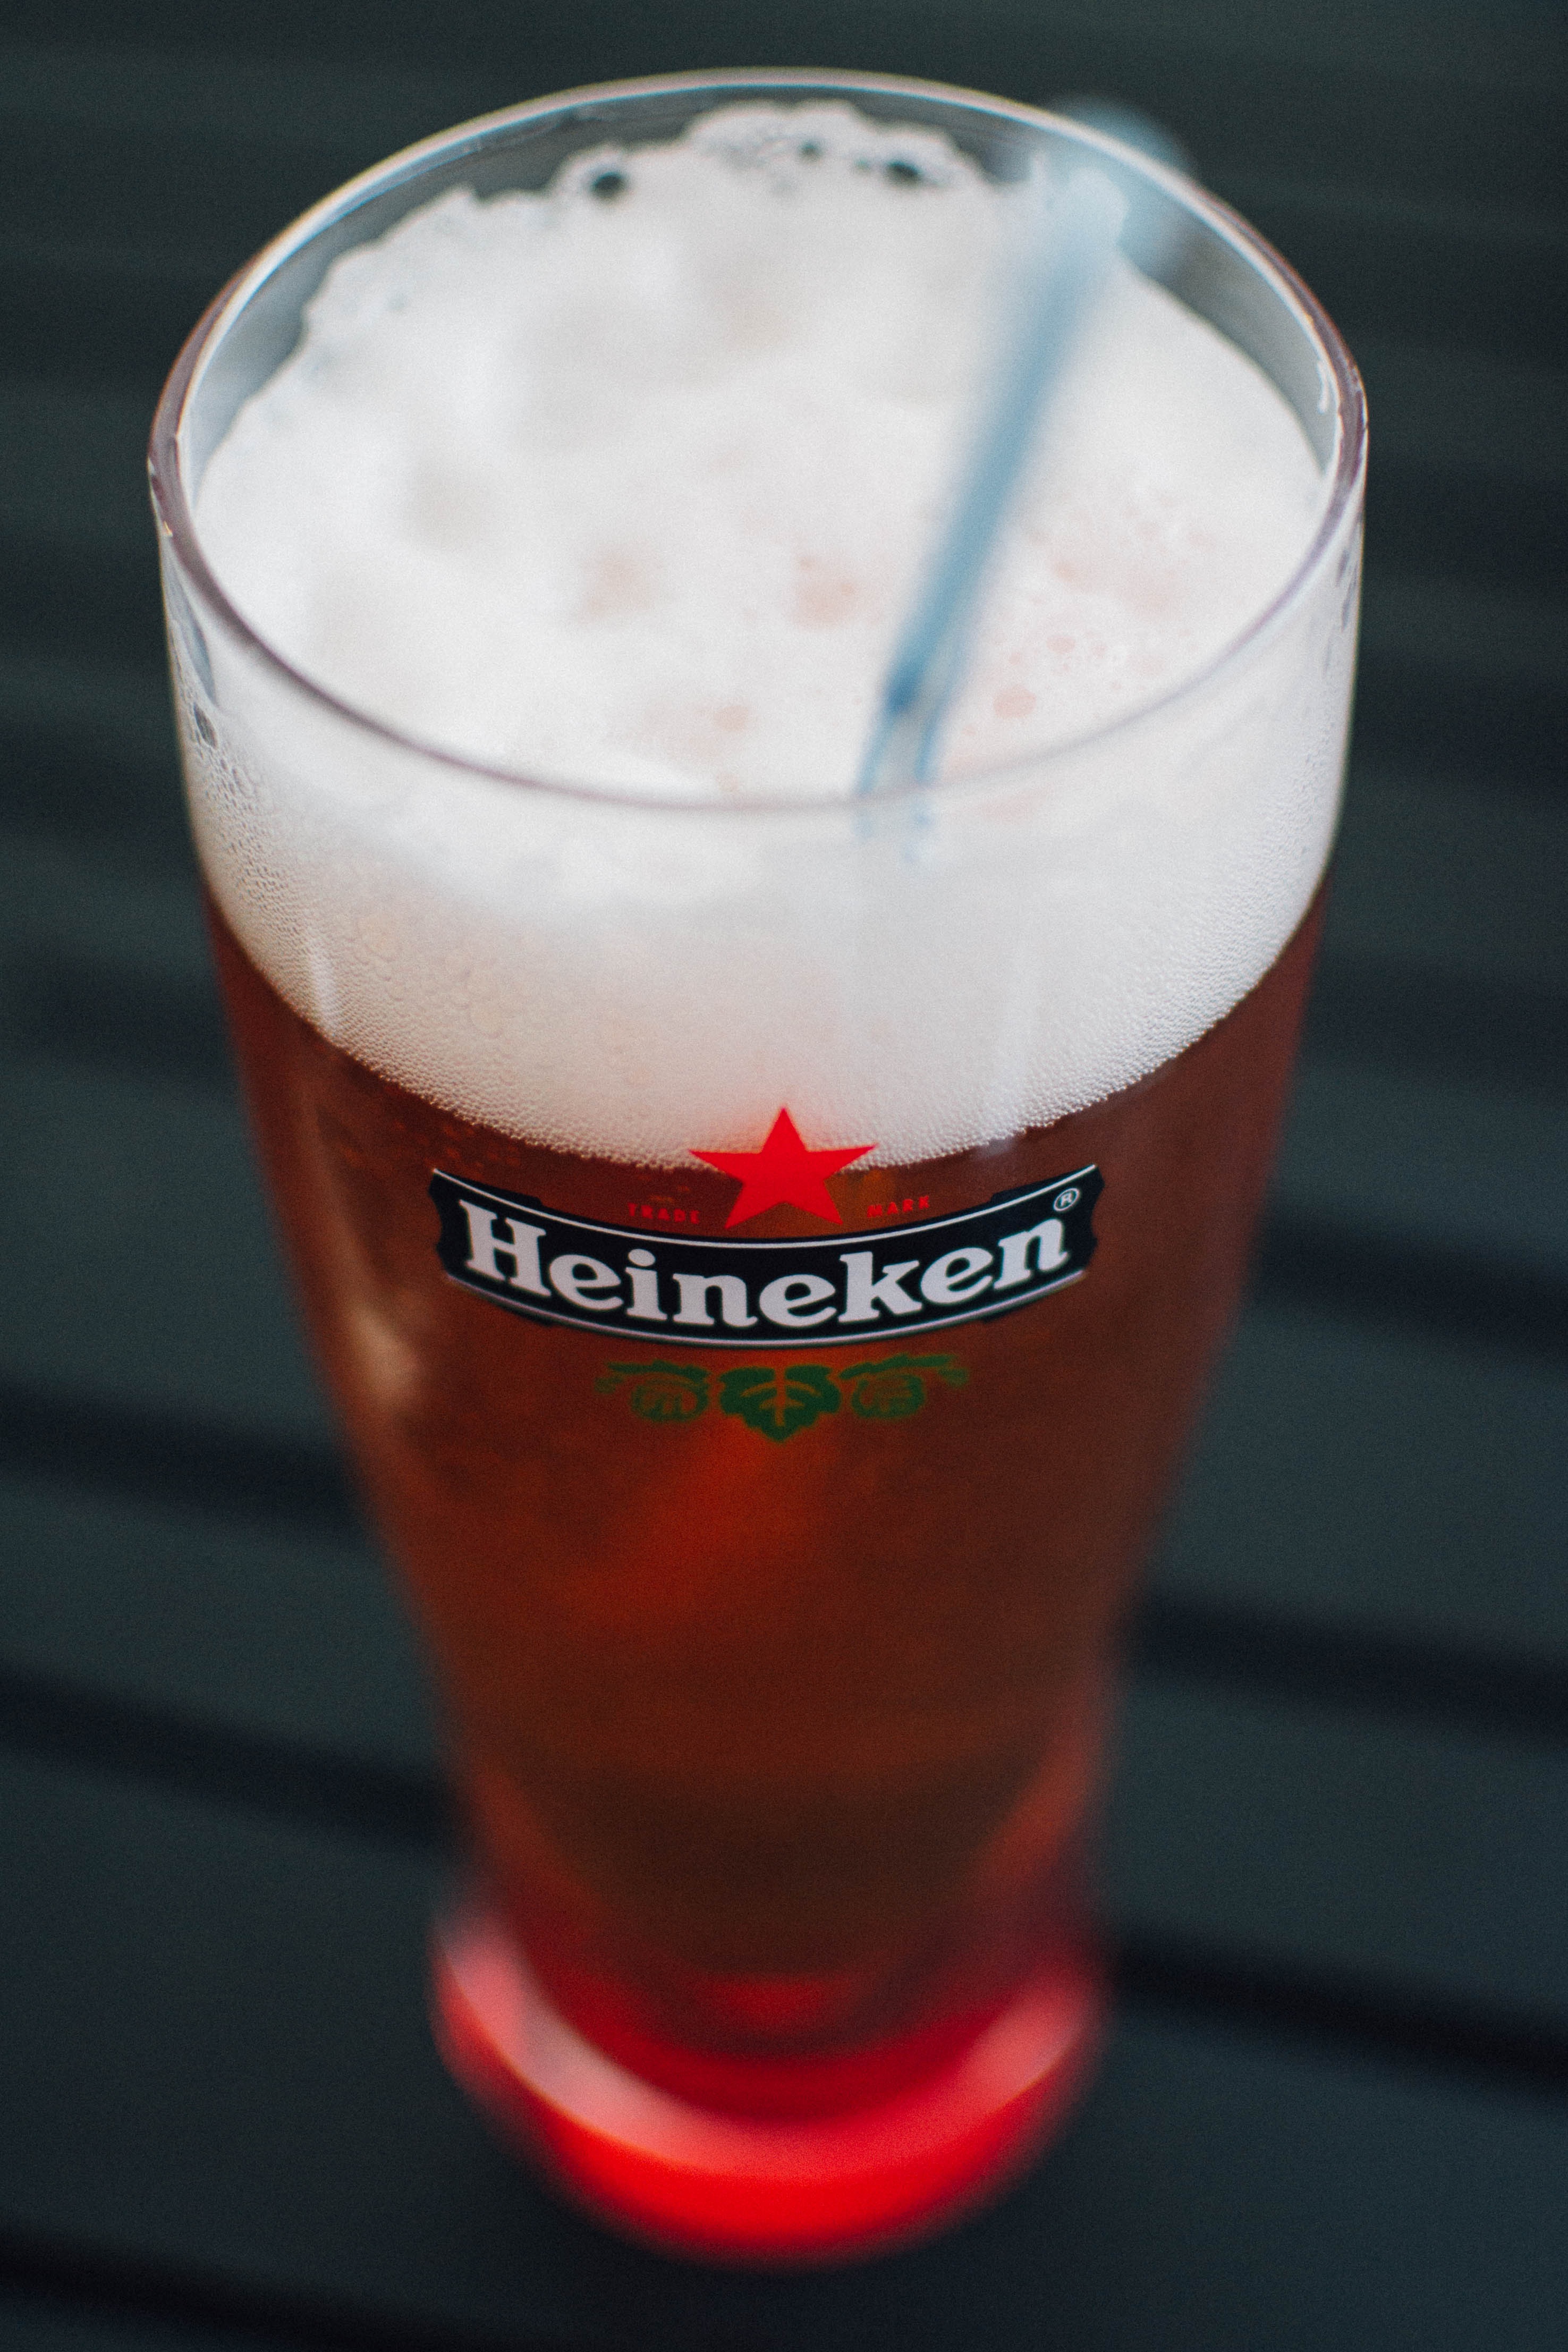
glass, bar, foam, brown, beverage, drink, beer, alcohol, cocktail, booze, draft, drinking, heineken, refreshment, pub, alcoholic beverage, brewed, non alcoholic beverage